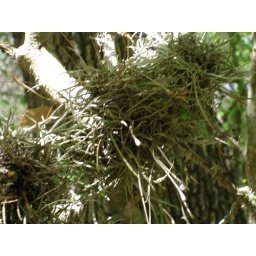
Weird spiky puff balls in the trees